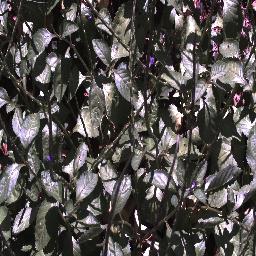
Label: snake_weed